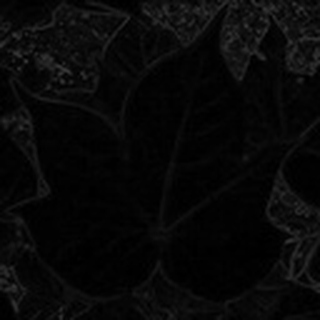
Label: healthy_cotton